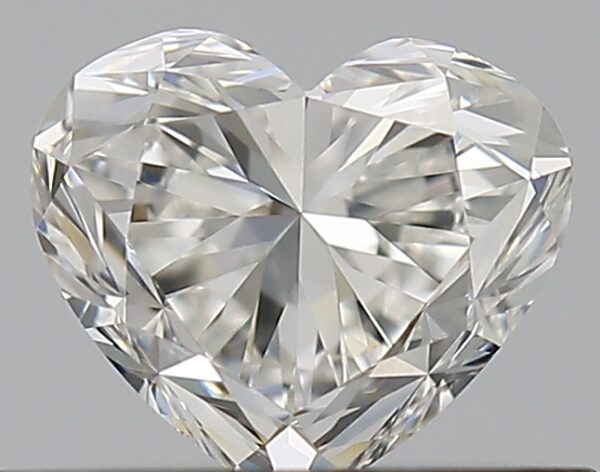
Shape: heart
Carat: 0.5
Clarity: VS1
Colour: I
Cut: GD
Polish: EX
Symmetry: GD
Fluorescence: N
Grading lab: GIA
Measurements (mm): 4.59 x 5.27 x 3.27